Hand sanitizer

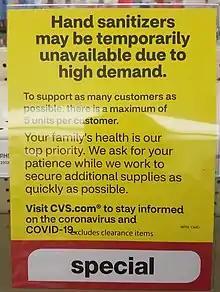
A notice about hand sanitizer coronavirus shortages at a CVS Pharmacy on 17 March 2020

Some hand sanitizer products use agents other than alcohol to kill microorganisms, such as povidone-iodine, benzalkonium chloride or triclosan. The World Health Organization (WHO) and the CDC recommends "persistent" antiseptics for hand sanitizers. Persistent activity is defined as the prolonged or extended antimicrobial activity that prevents or inhibits the proliferation or survival of microorganisms after application of the product. This activity may be demonstrated by sampling a site several minutes or hours after application and demonstrating bacterial antimicrobial effectiveness when compared with a baseline level. This property also has been referred to as "residual activity." Both substantive and nonsubstantive active ingredients can show a persistent effect if they substantially lower the number of bacteria during the wash period.